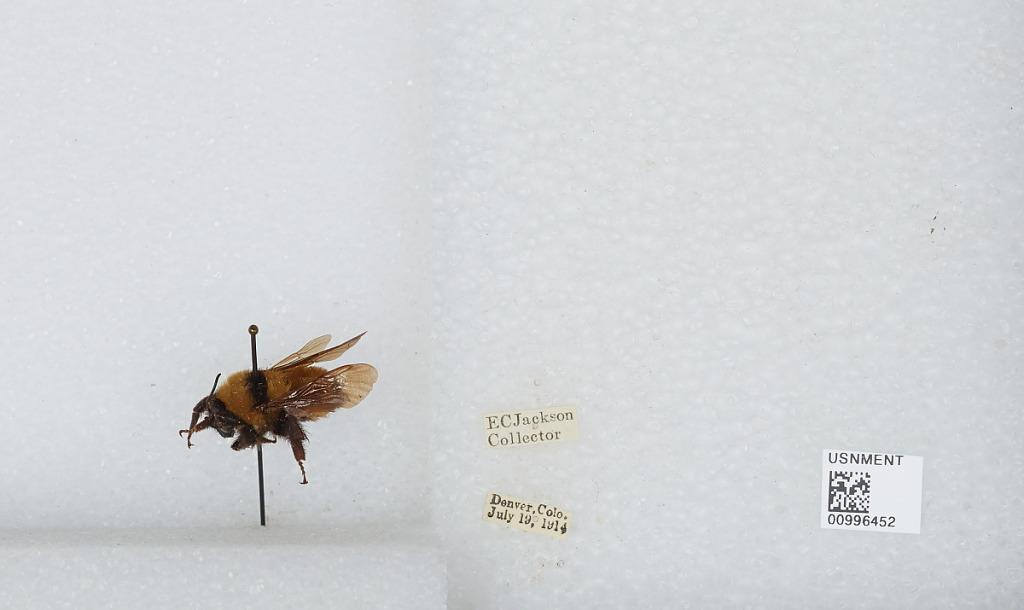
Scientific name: Bombus (Fervidobombus) fervidus fervidus (Fabricius)
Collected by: E. Jackson
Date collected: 1914-7-19
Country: United States
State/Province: Colorado
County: Denver
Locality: Denver
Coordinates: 39.7619, -104.881